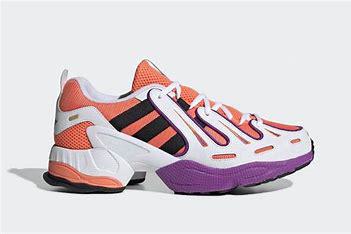
Brand: Adidas
Model: EQT Gazelle